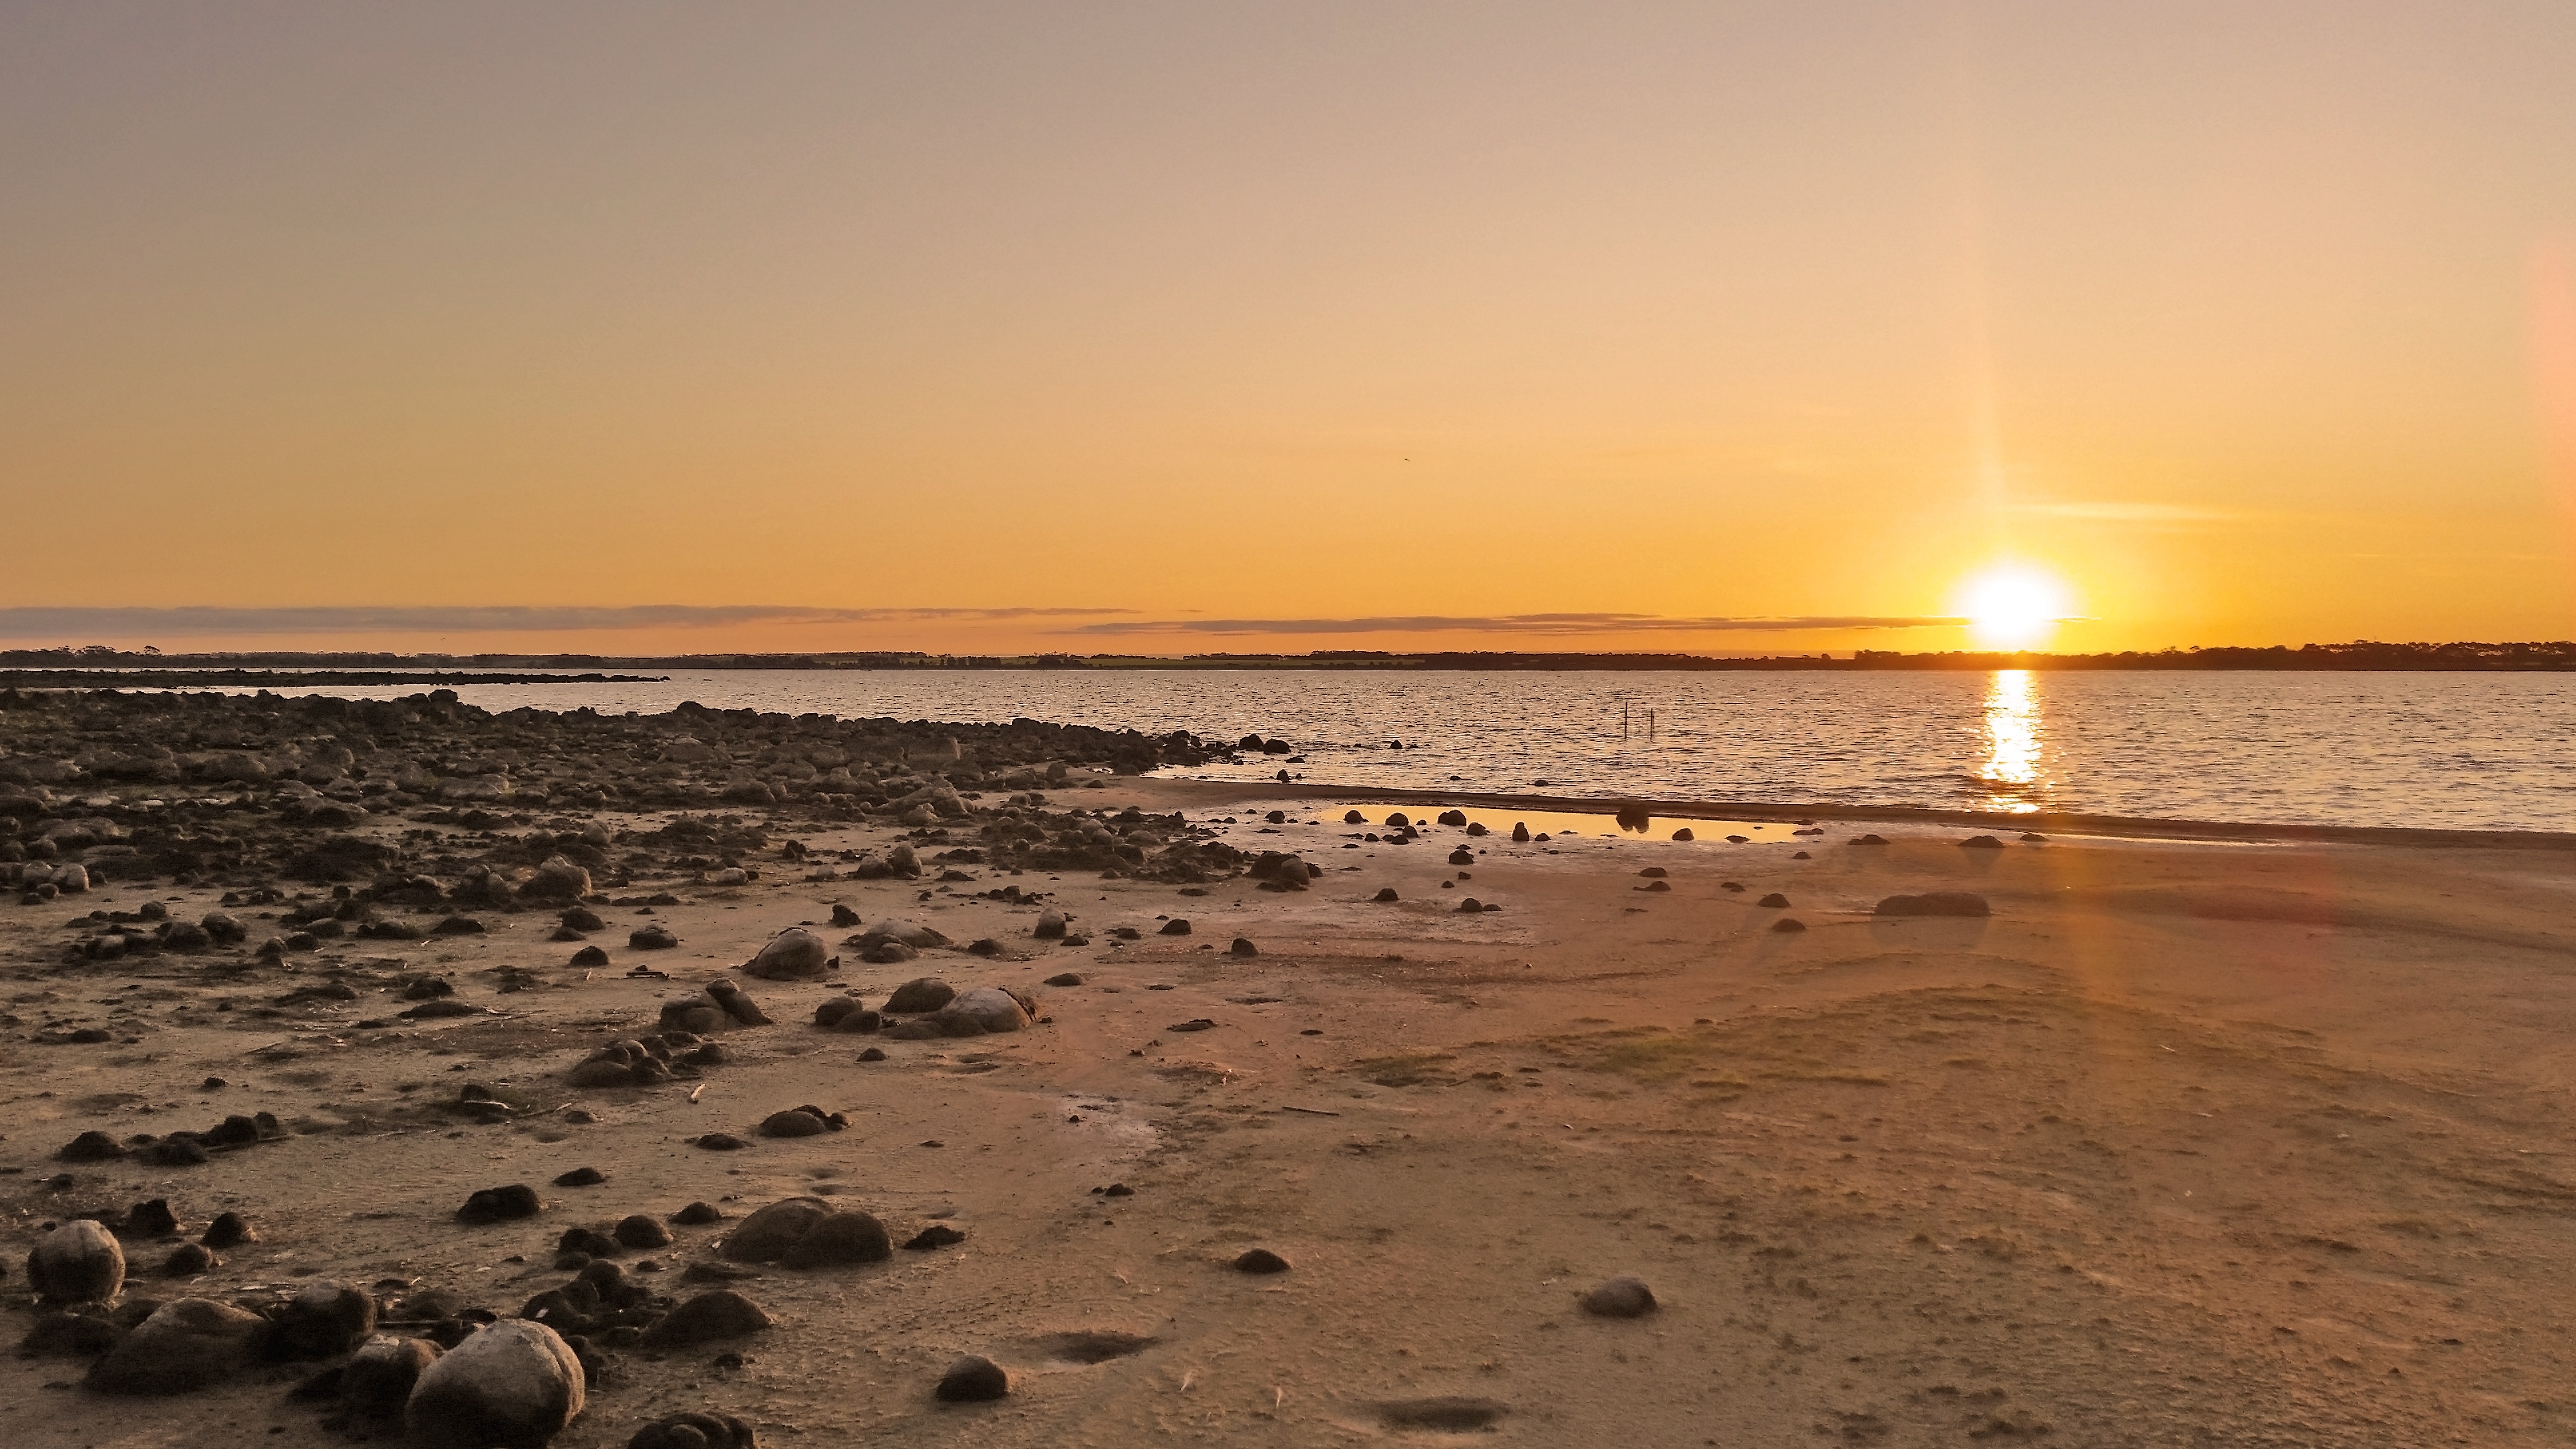
beach, sea, coast, water, sand, ocean, horizon, sky, sun, sunrise, sunset, sunlight, morning, shore, wave, lake, dawn, summer, dusk, orange, reflection, tranquil, scenic, peaceful, glow, colorful, body of water, australia, rocks, clouds, picturesque, victoria, setting, lakescape, lake bolac, wind wave